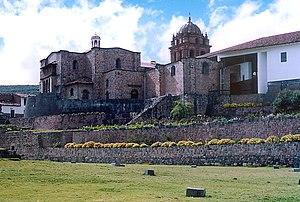
Le couvent Santo Domingo est un couvent de l'Ordre des Prêcheurs situé dans la ville de Cuzco au Pérou, construit sur le Temple du Soleil.
Le Temple du Soleil ou Qorikancha, littéralement, en quechua : « enceinte de l'or », représentait le lieu le plus sacré de l'empire des Incas. Il est situé à Cuzco.